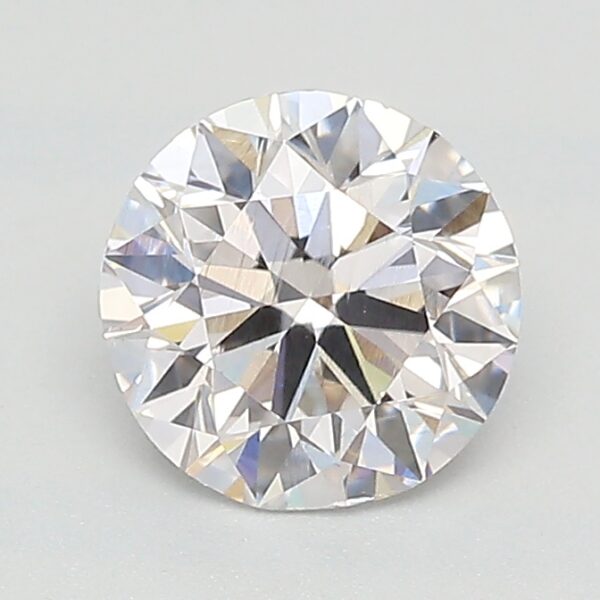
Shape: round
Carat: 0.7
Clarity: SI1
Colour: FANCY
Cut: EX
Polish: EX
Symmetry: GD
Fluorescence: N
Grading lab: GIA
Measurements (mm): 5.6 x 5.67 x 3.53